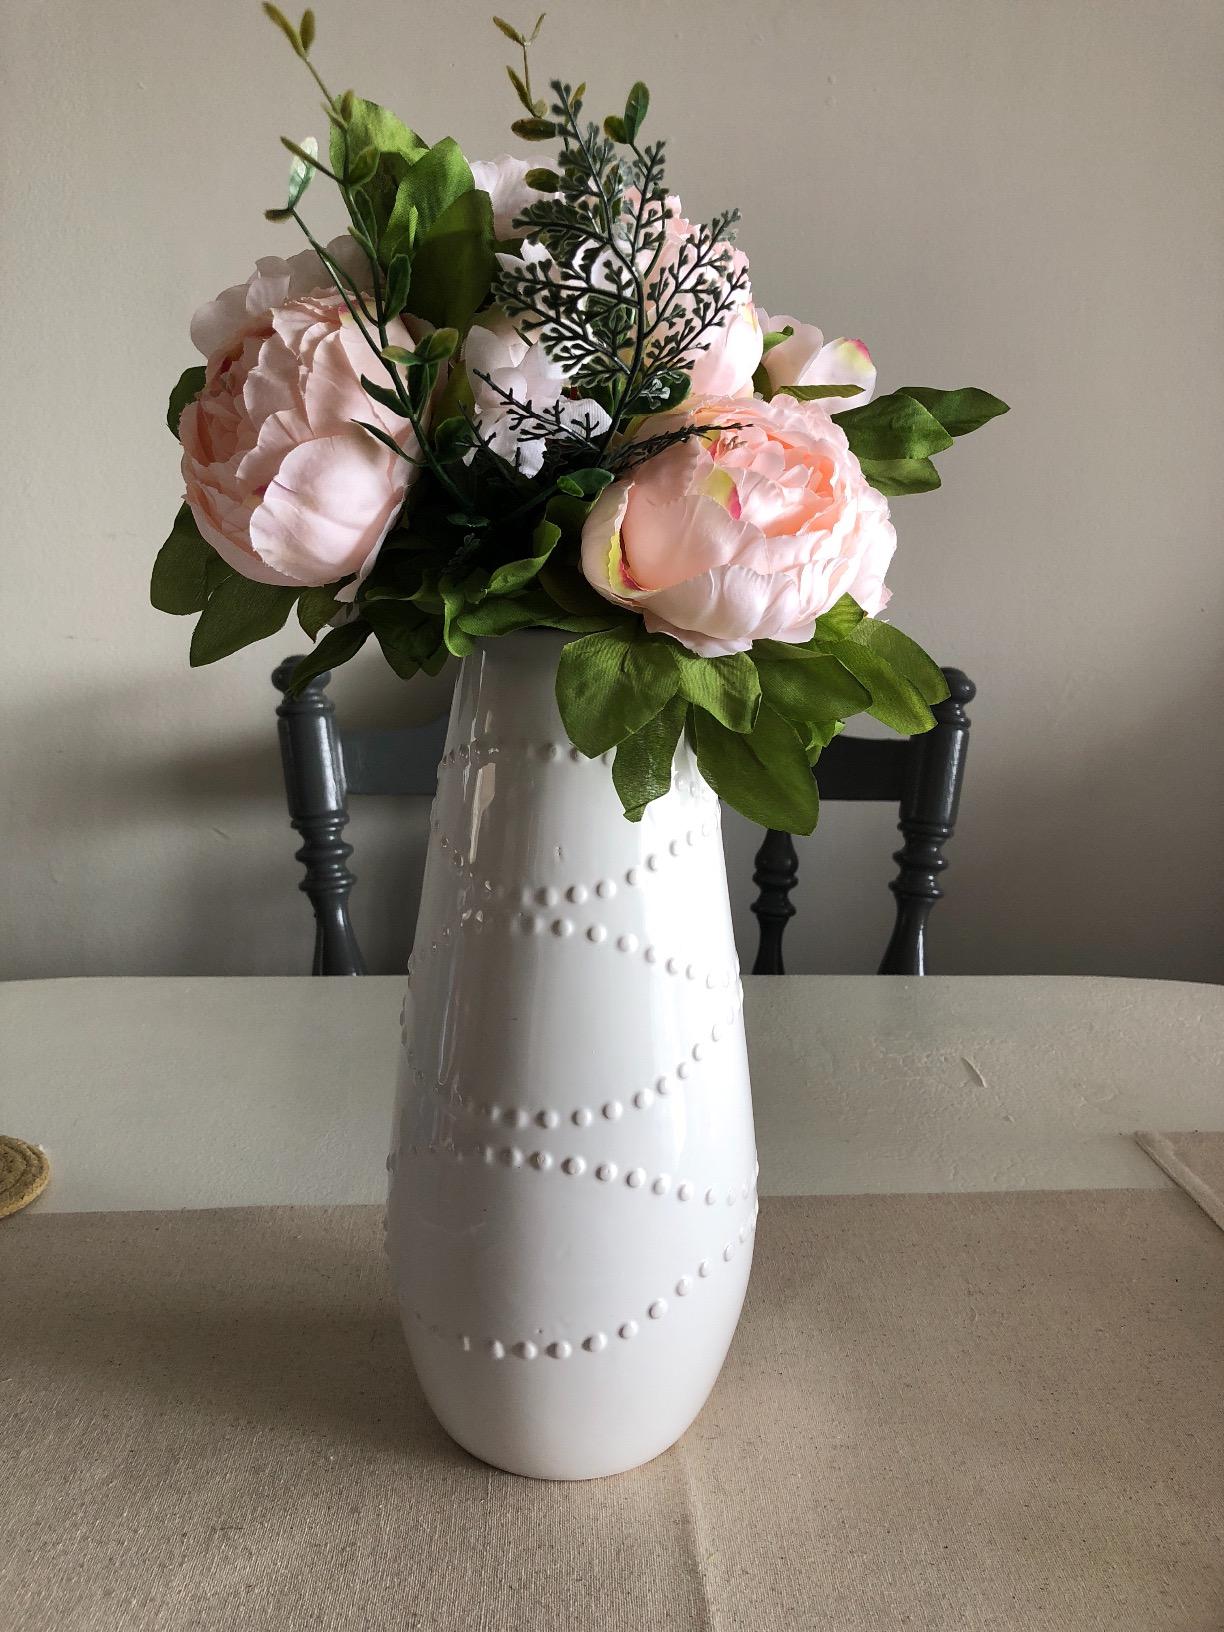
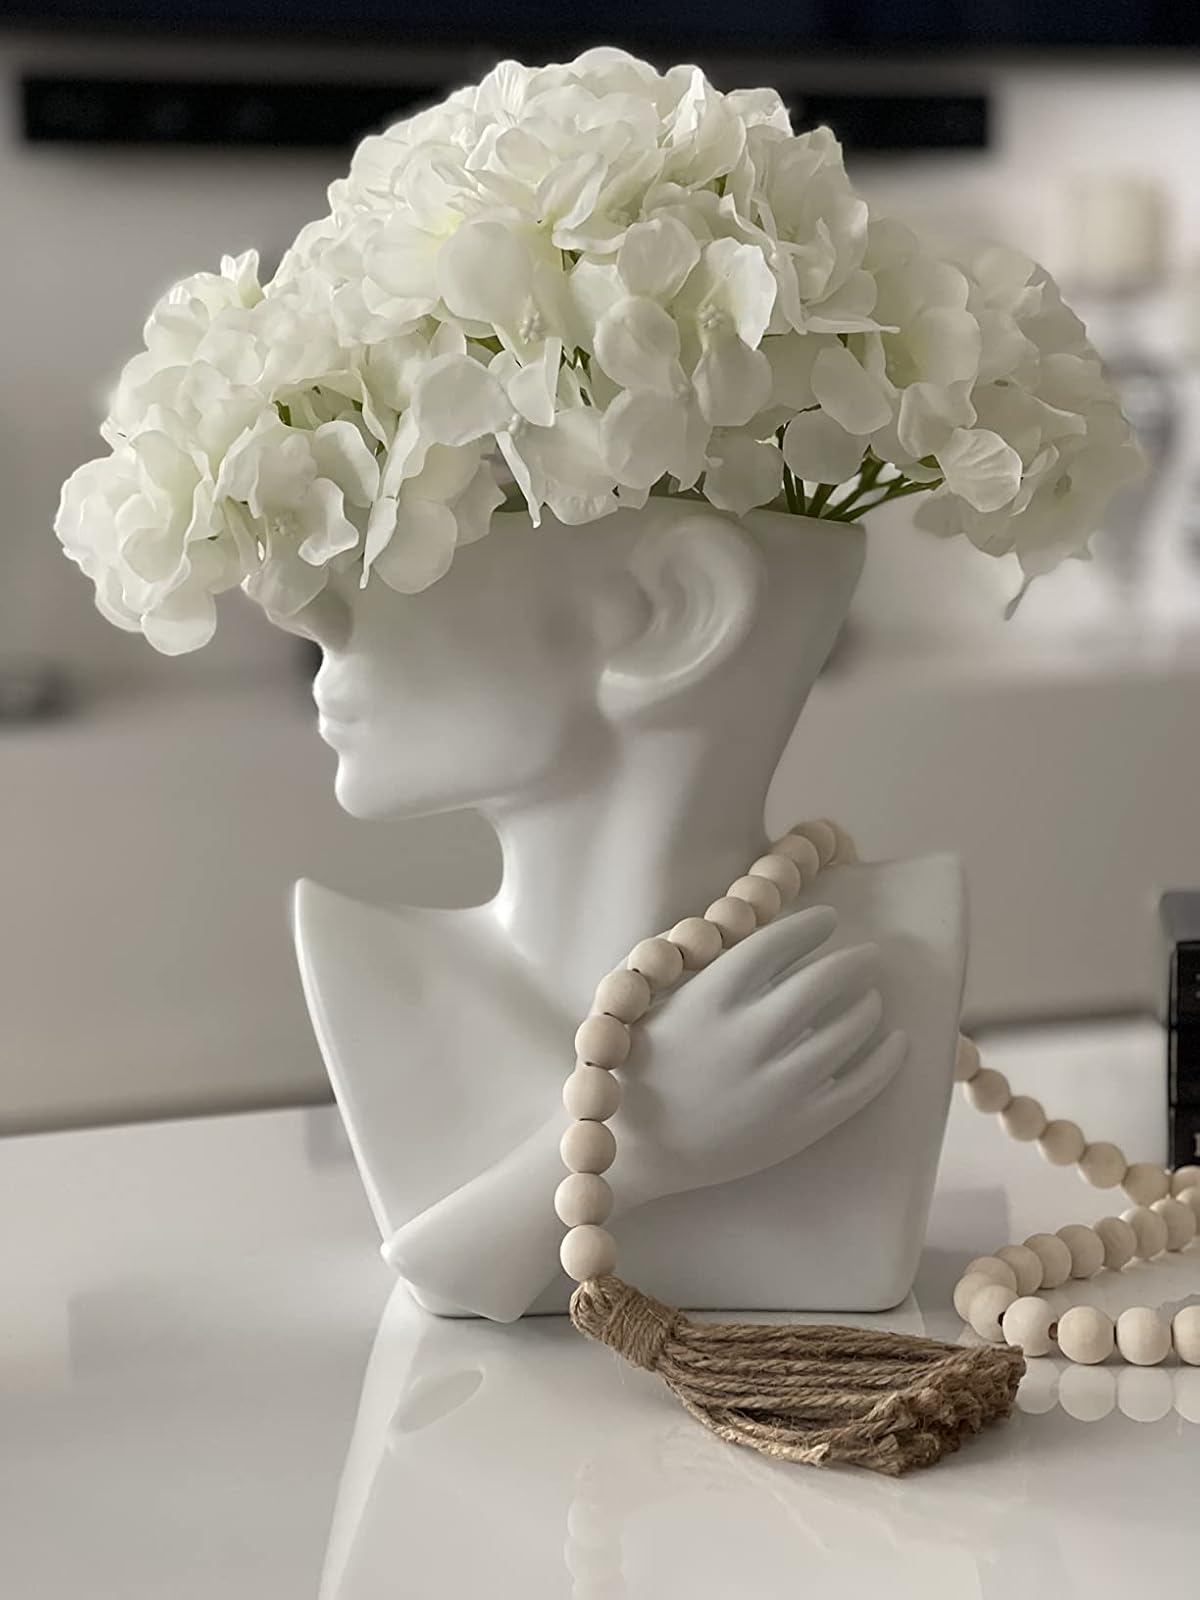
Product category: vase
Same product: no